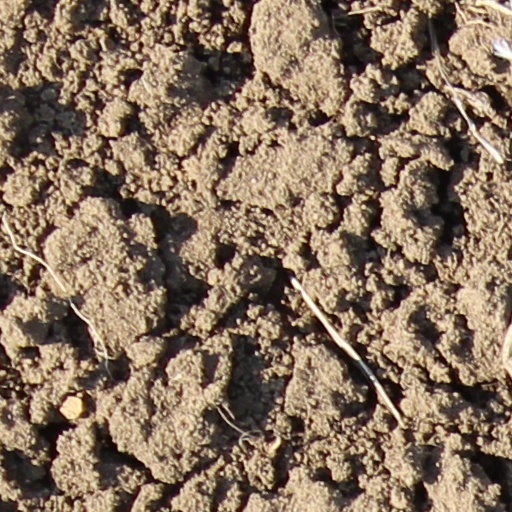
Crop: wheat